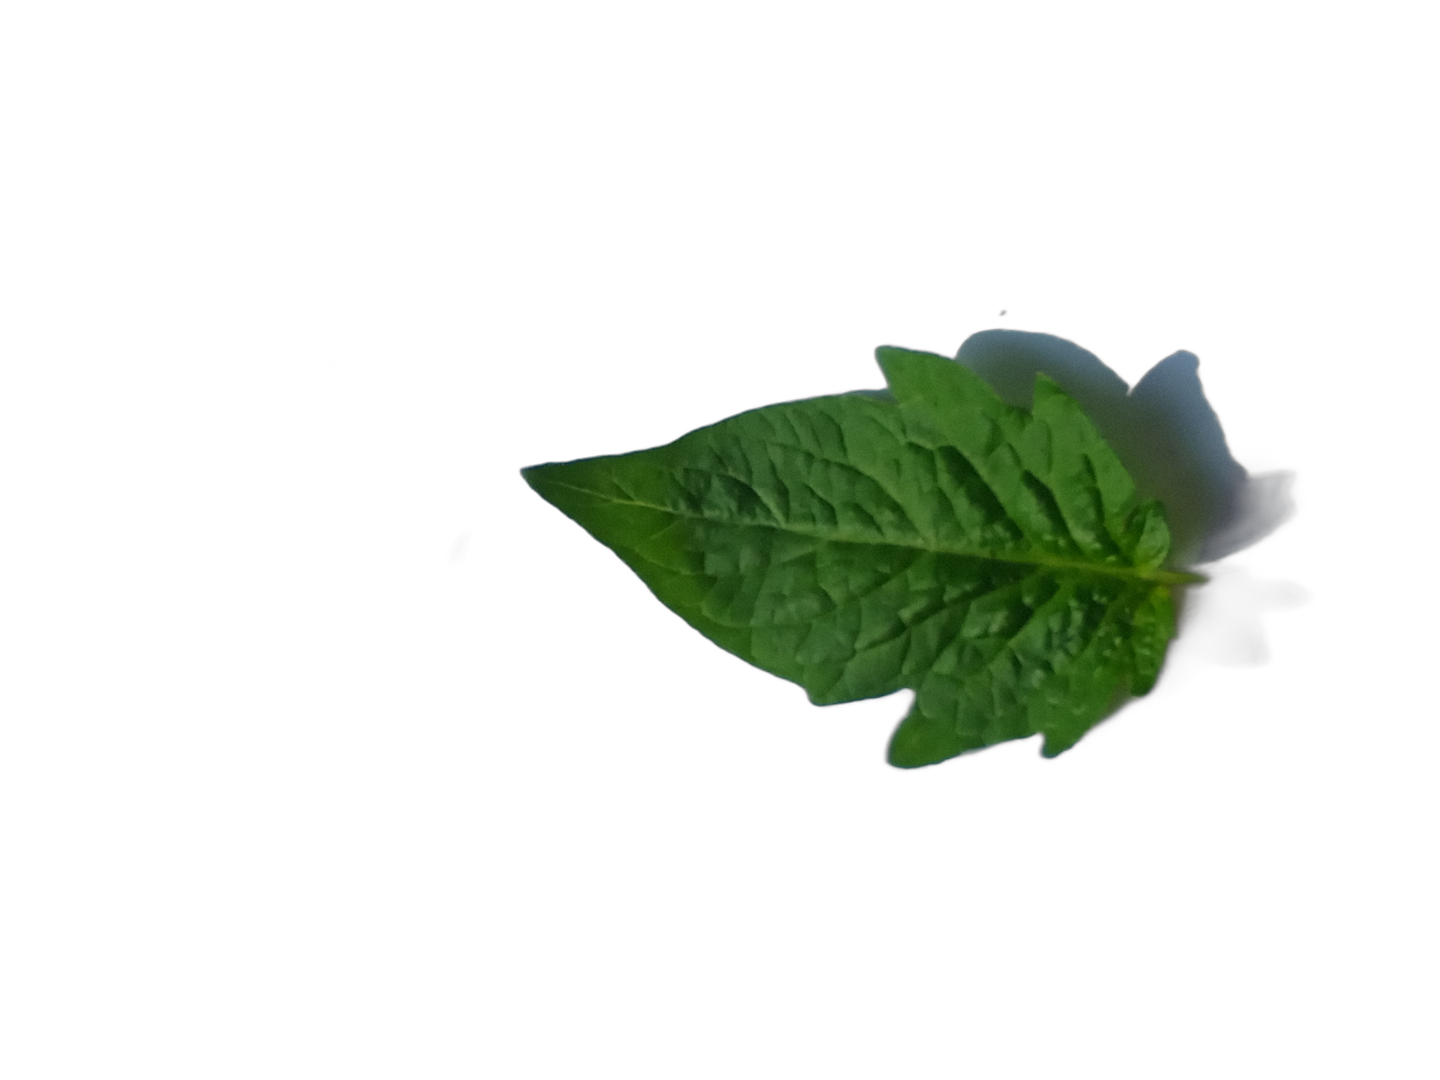
Crop: Tomato
Label: Mosaic